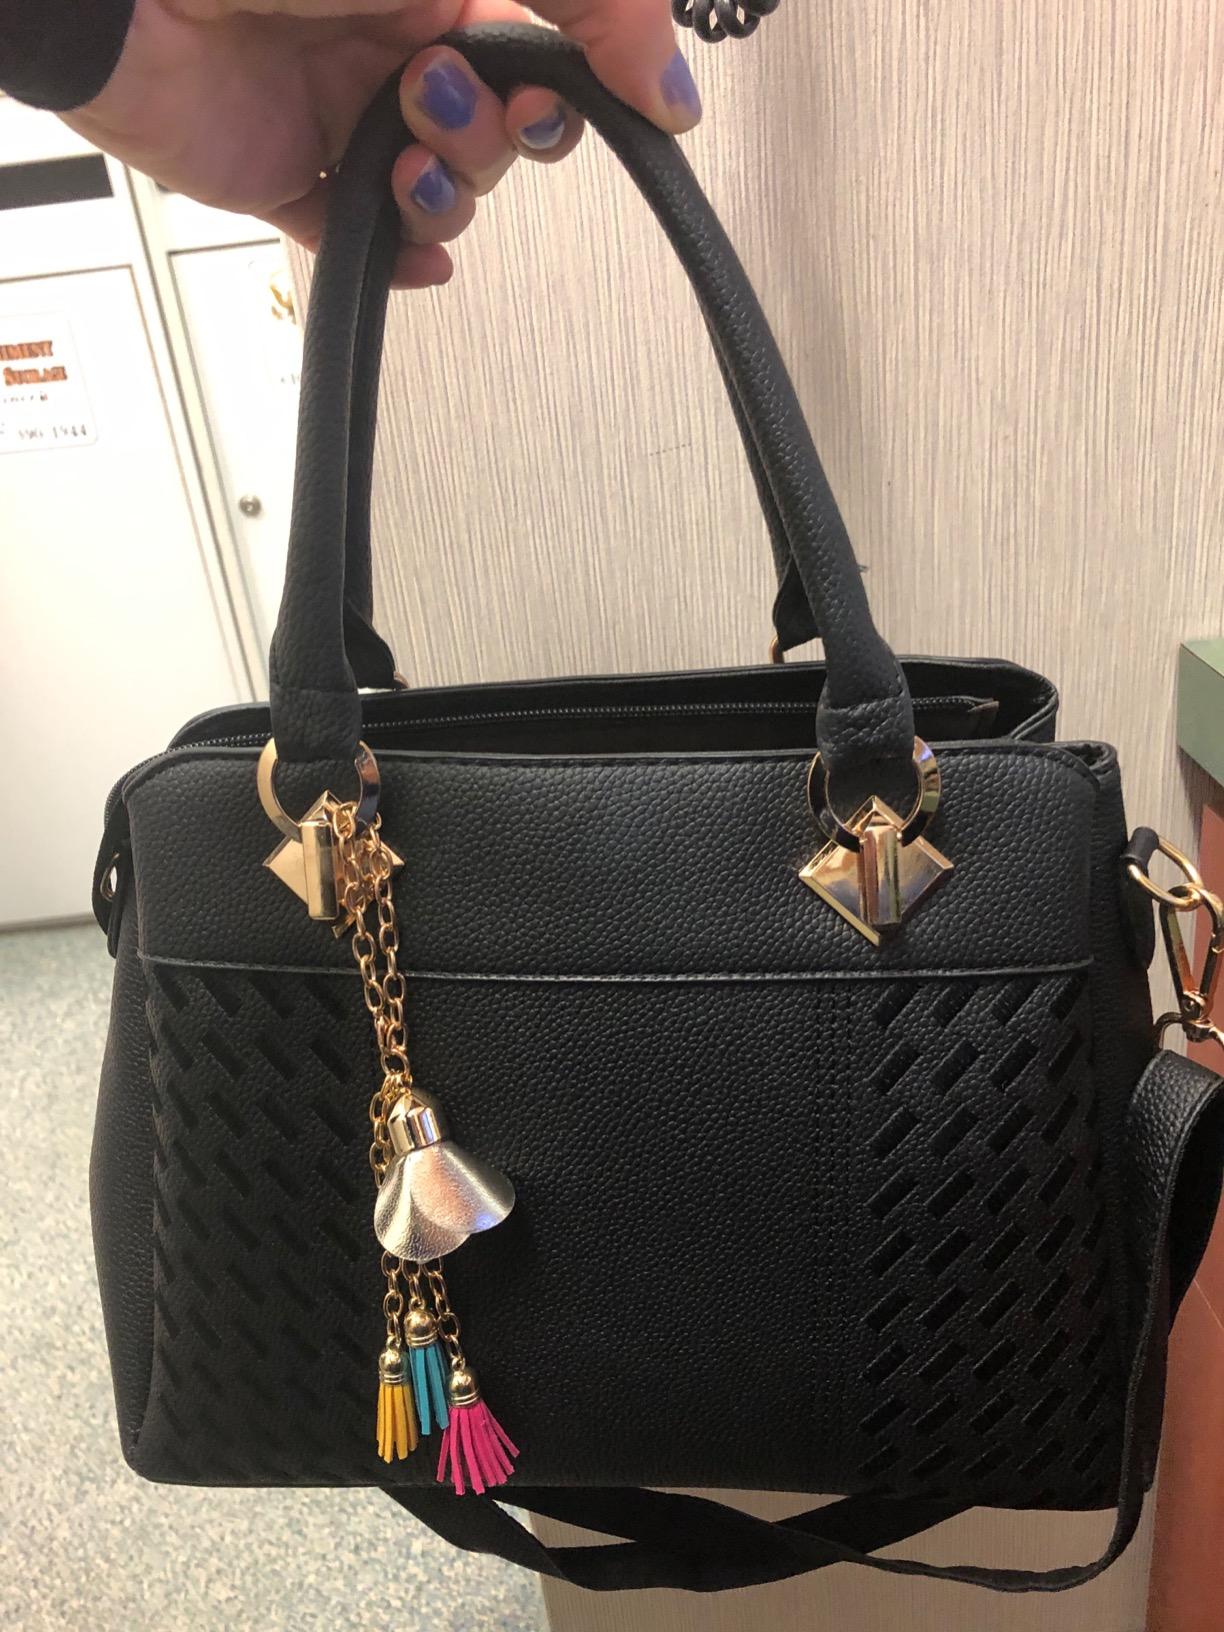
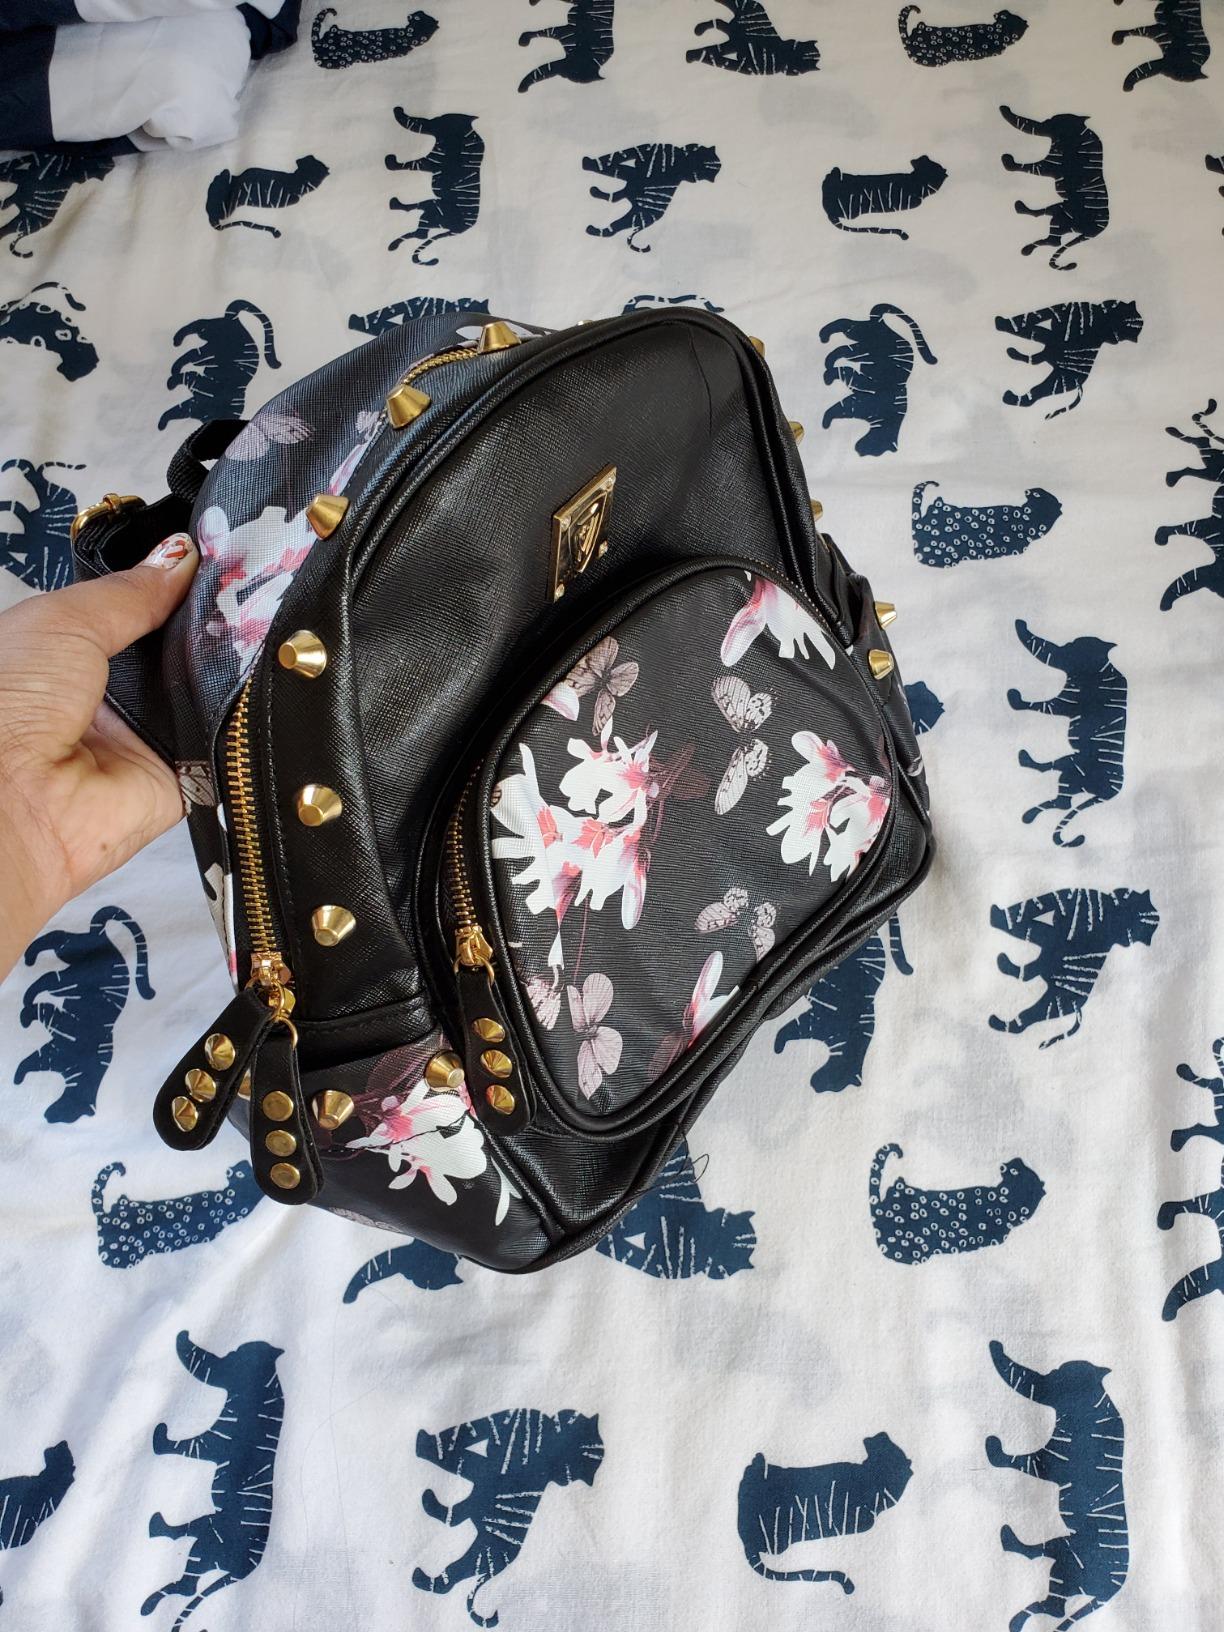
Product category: accessories_handbag
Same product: no